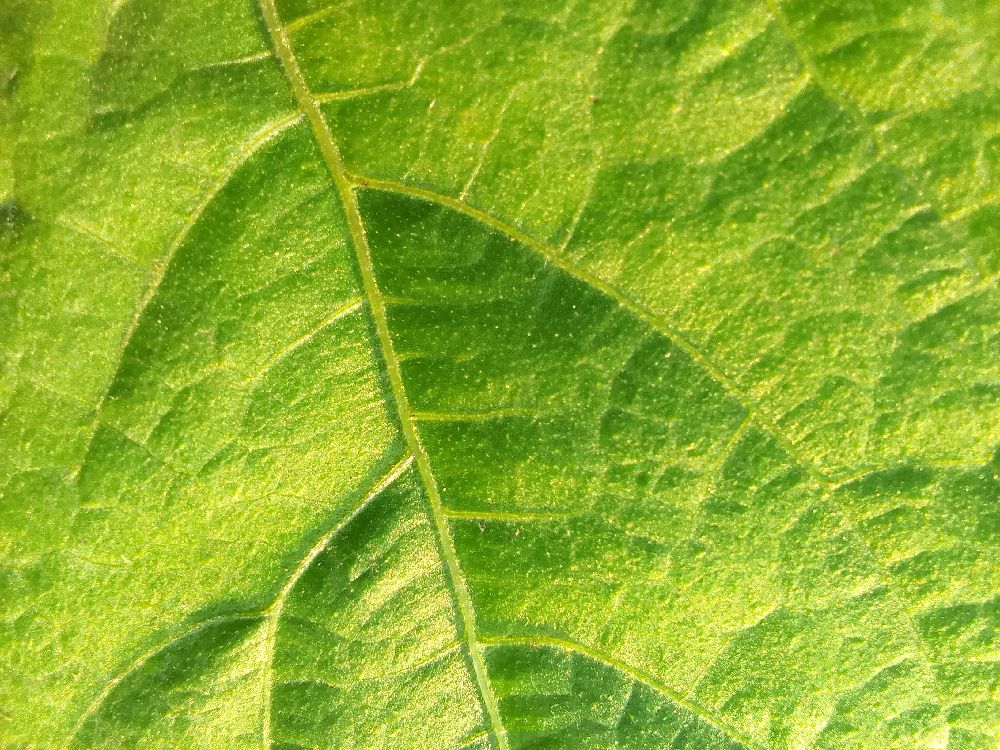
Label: healthy